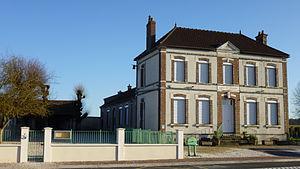
Saint-Loup-d'Ordon, Yonne, région Bourgogne, France. Mairie et cour de l'école.
Saint-Loup-d'Ordon est une commune française située dans le département de l'Yonne en région Bourgogne-Franche-Comté.